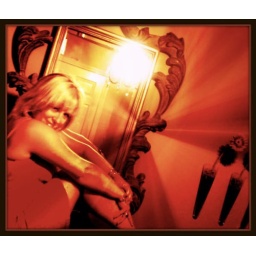
shot of martini beach on the bathroom sink in a local restaurant. photo treatment martini